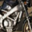
Label: motorcycle